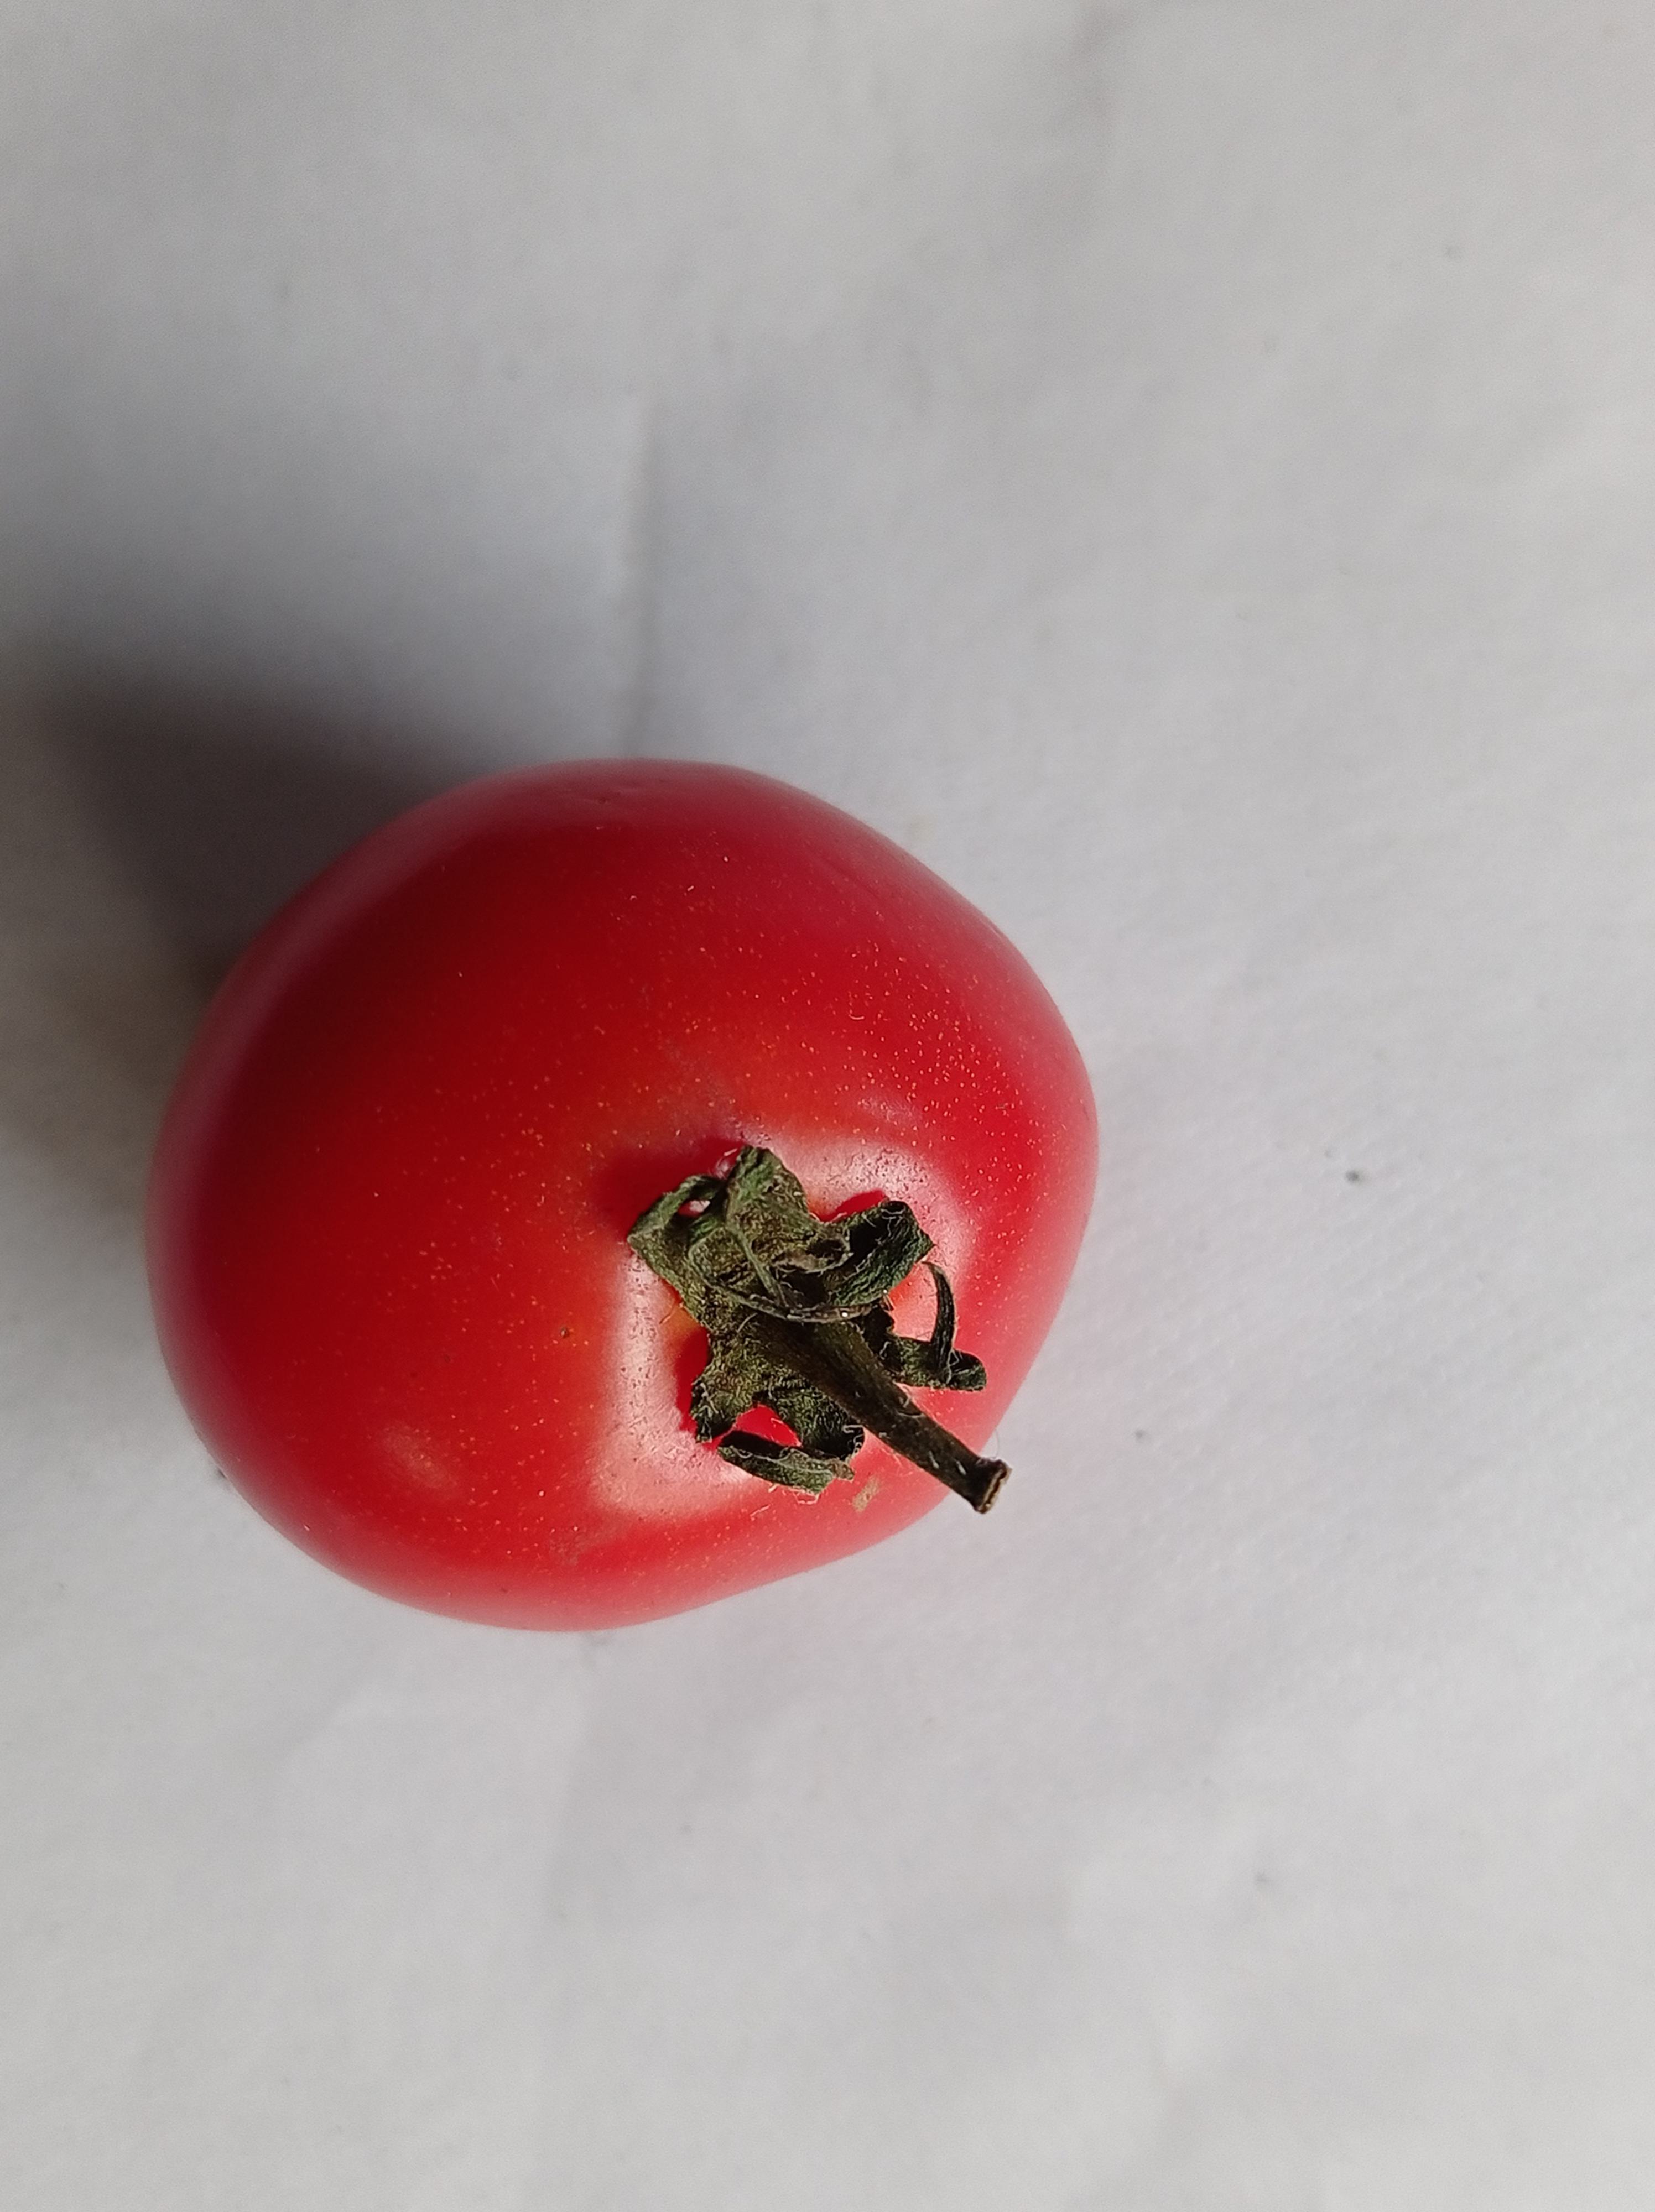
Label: Fresh